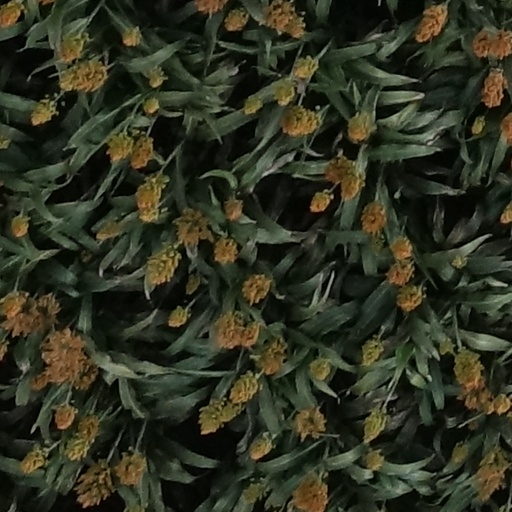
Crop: sorghum